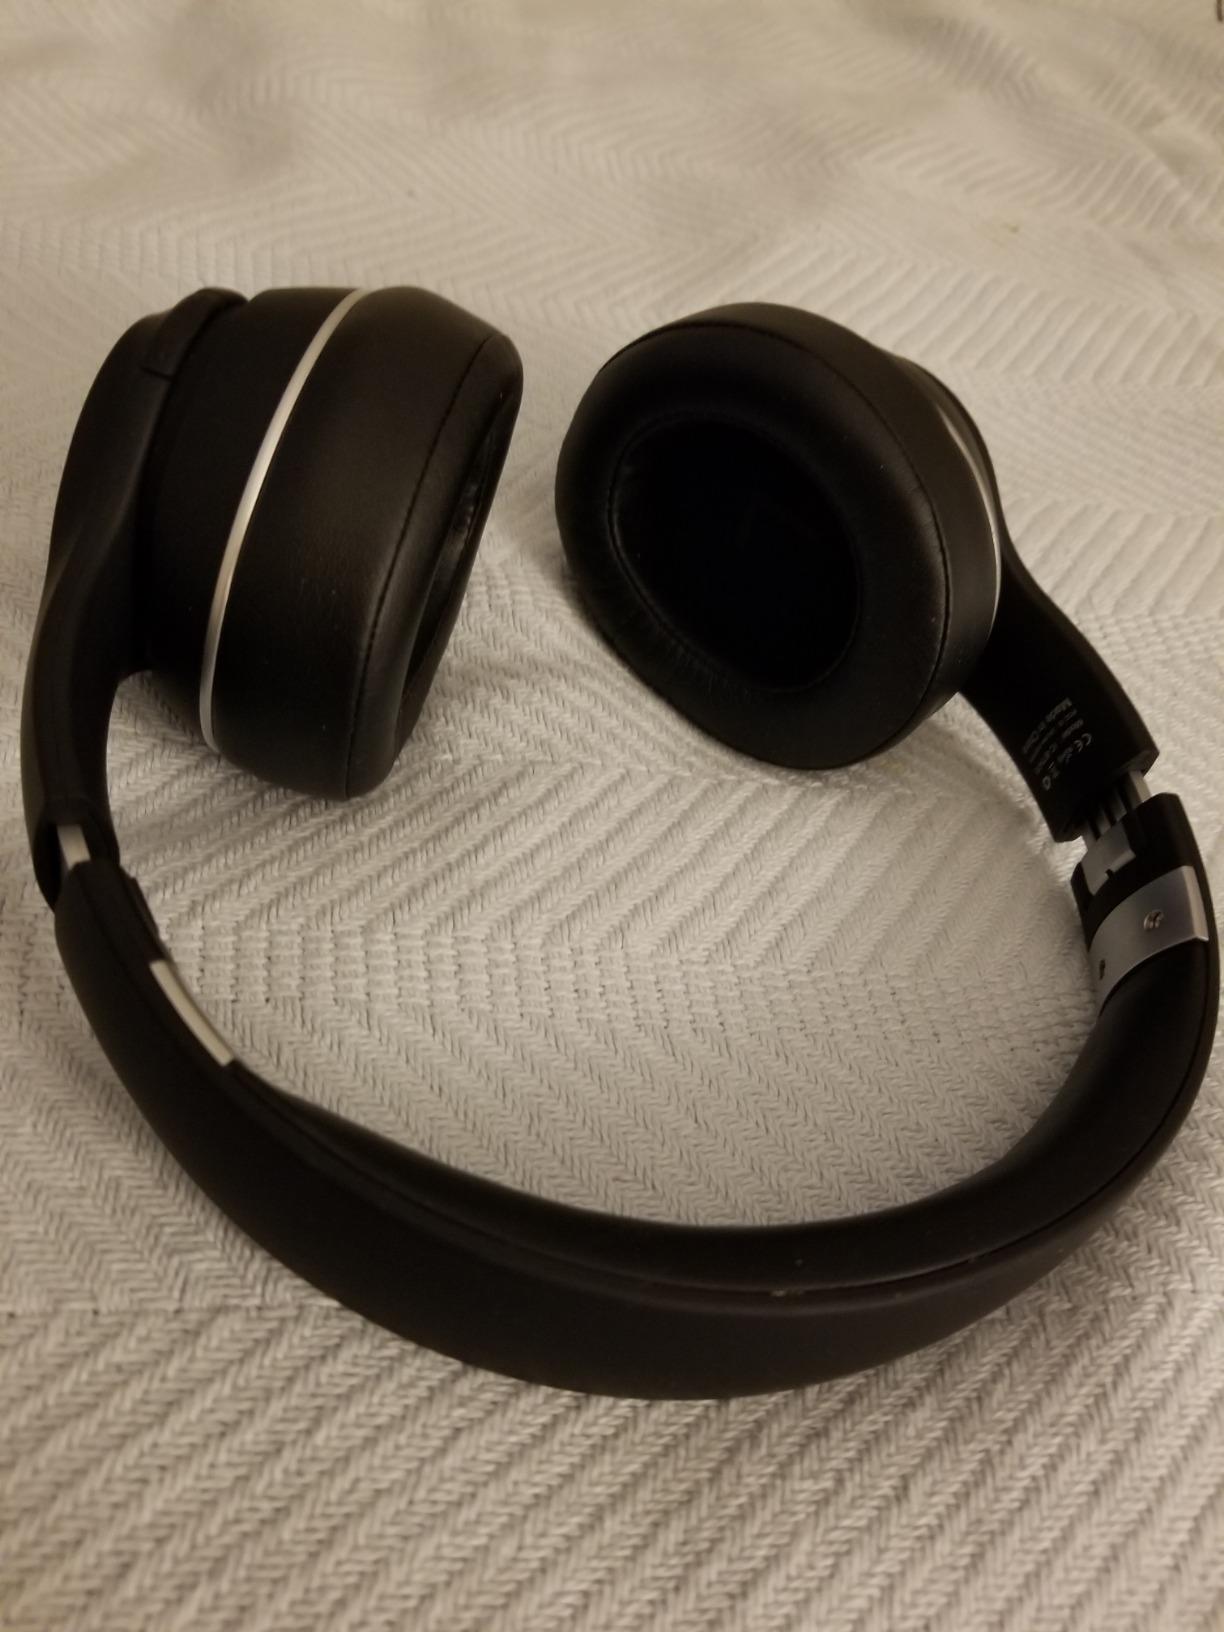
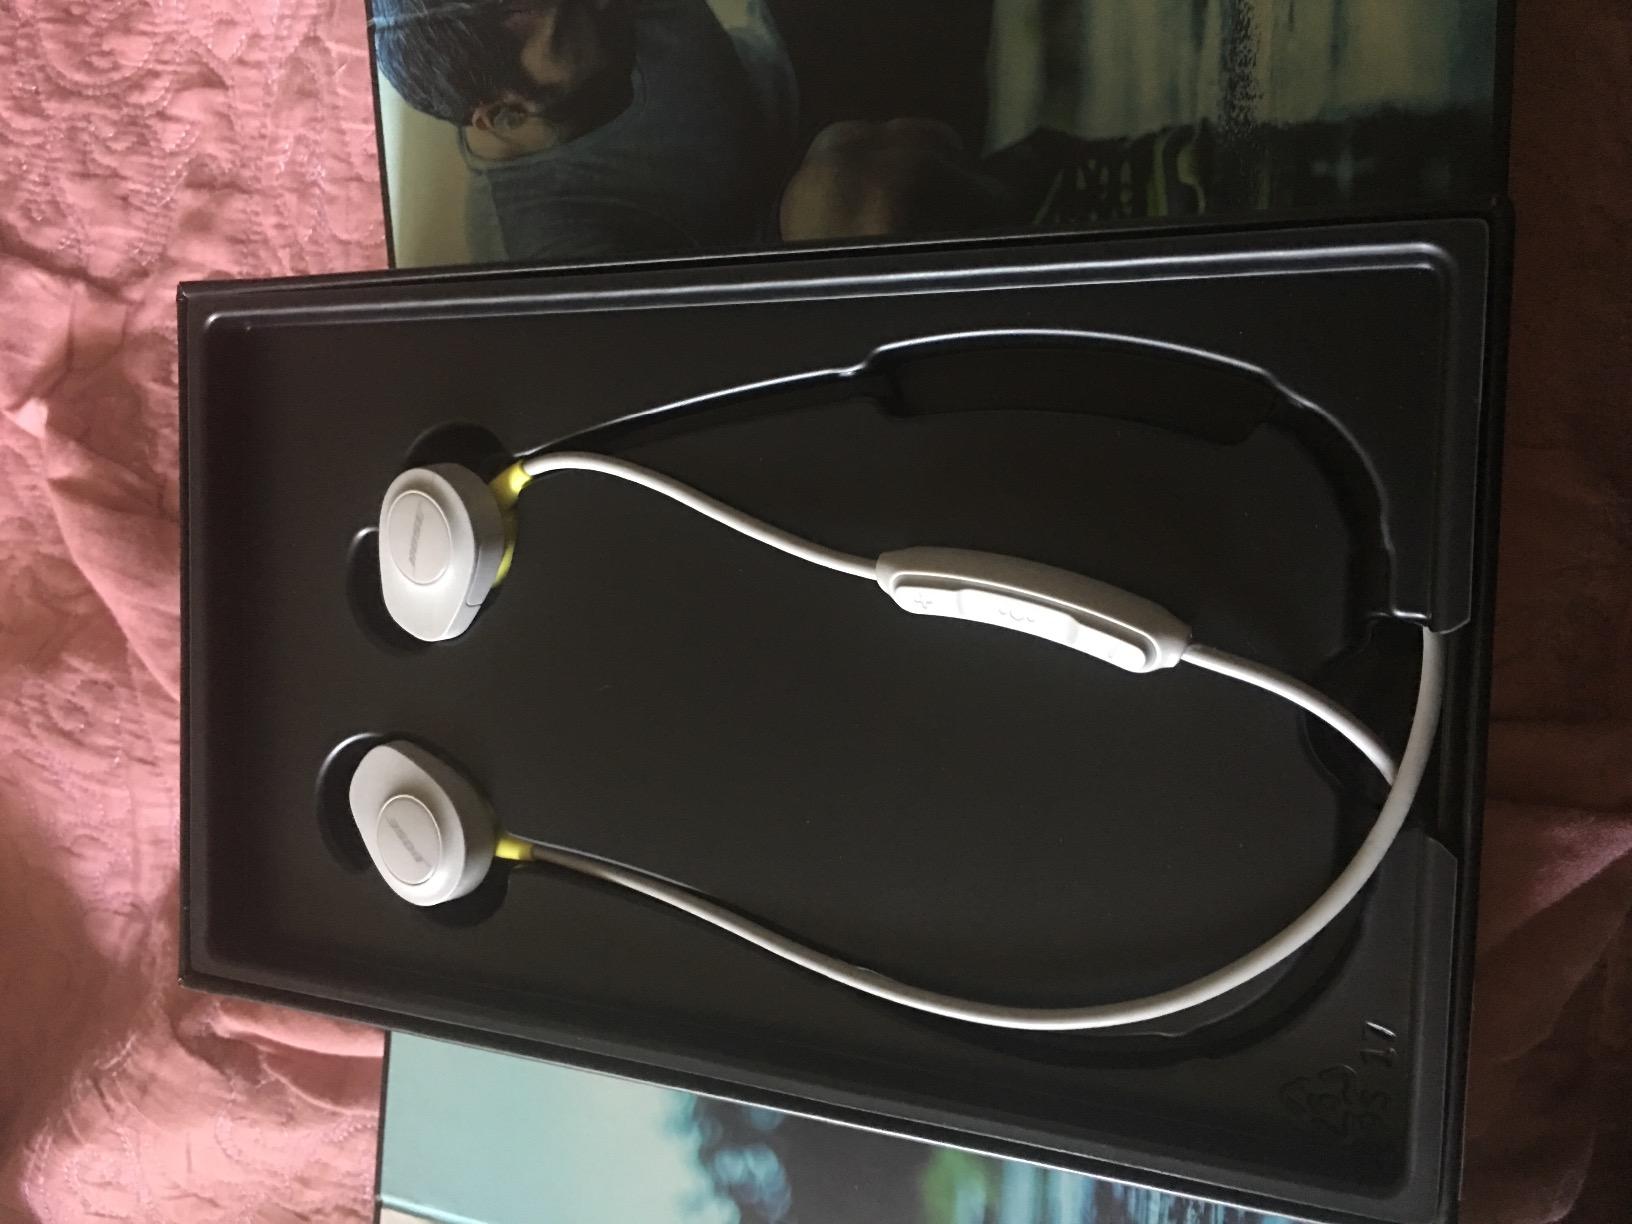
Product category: headphones
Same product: no